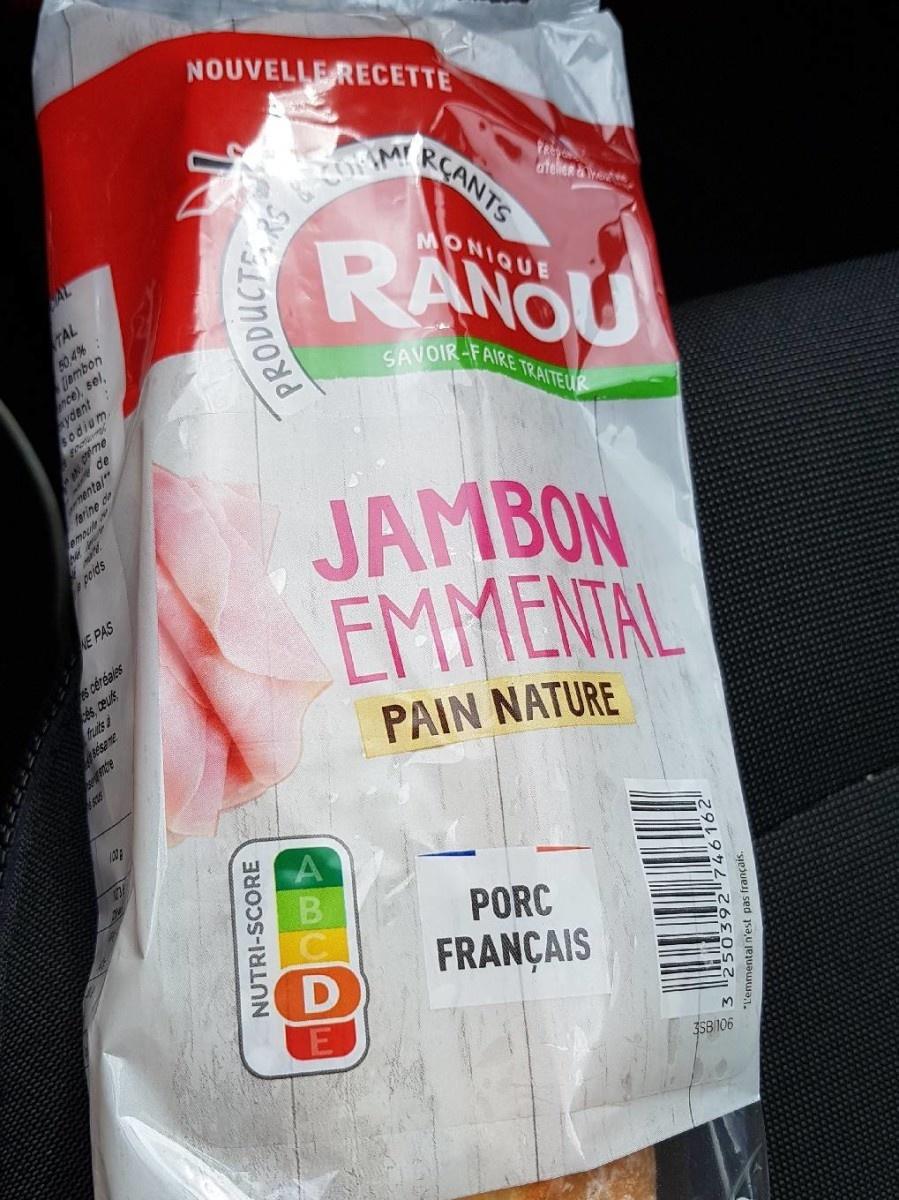
Nutri-Score label: nutriscore-d